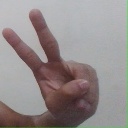
अक्षर: ऐ